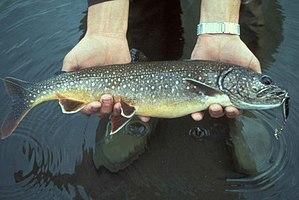
Le touladi est un poisson d'eau douce de la famille des ombles originaire et caractéristique des grands plans d'eau oligotrophes de l'Amérique du Nord. Il est aussi communément appelé truite grise, truite de lac, cristivomer ou omble du Canada. Le touladi est une espèce prisée comme poisson-trophée ainsi que comme source d'alimentation.